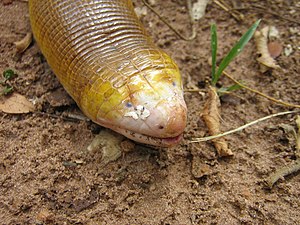
Rød ormeøgle / Eksterne henvisninger
Hovedet af Amphisbaena alba. Bemærk den stumpe snude og de reducerede øjne
Rød ormeøgle er en ormeøgle fra familien Amphisbaenidae. Denne art kan bliver over 70 cm lang og er den største ormeøgle i det neotropiske faunaområde. Den afrikanske Monopeltis capensis bliver omtrent lige så lang, så det er usikkert hvilken art som er verdens længste ormeøgle.